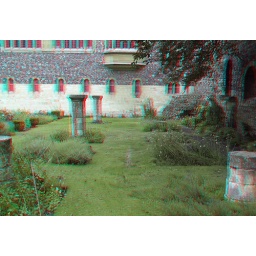
Canterbury Cathedral grounds in anaglyph 3D stereo red cyan glasses to view